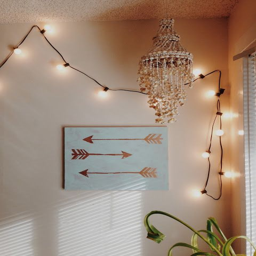
like this idea with lights .